San Francisco

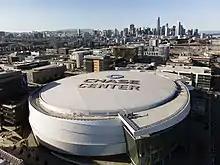
Chase Center, home of the Golden State Warriors

The legacy of the California gold rush turned San Francisco into the principal banking and finance center of the West Coast in the early twentieth century. Montgomery Street in the Financial District became known as the "Wall Street of the West", home to the Federal Reserve Bank of San Francisco, and the site of the now-defunct Pacific Coast Stock Exchange. Bank of America, a pioneer in making banking services accessible to the middle class, was founded in San Francisco and in the 1960s, built the landmark modern skyscraper at 555 California Street for its corporate headquarters, since relocated to Charlotte, North Carolina. Many large financial institutions, multinational banks, and venture capital firms are based in or have regional headquarters in the city. With over 30 international financial institutions, six Fortune 500 companies, and a large supporting infrastructure of professional services—including law, public relations, architecture and design—San Francisco is designated as an Alpha(-) World City. The 2024 Global Financial Centres Index ranked San Francisco as the fifth-most competitive financial center in the world.